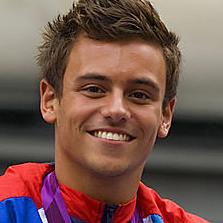
Age: 17